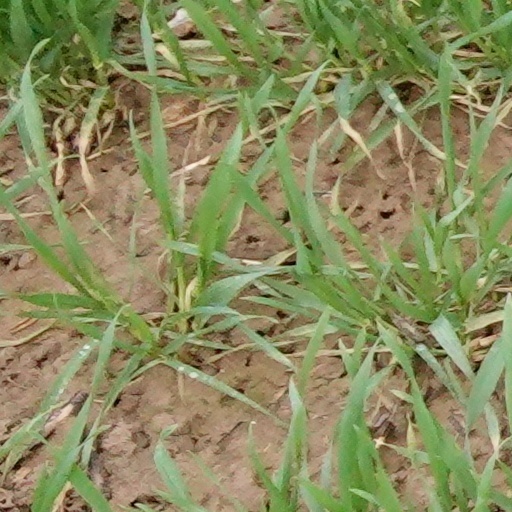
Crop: wheat